Kotka

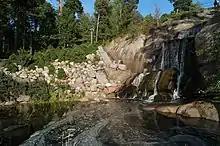
A small waterfall in the Sapokka Watergarden

The numerous well-maintained parks and green areas make the centre of Kotka can be visited with a walk of about five kilometers, which can reach these park sites: Sapokka Watergarden, Katariina Seaside Park, Sibelius Park, Isopuisto ("Big Park"), Sculpture Promenade, Palotornivuori Park, Redutti-Kotka herb garden, Fuksinpuisto Park and Toivo Pekkanen Park.